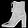
Label: Ankle boot